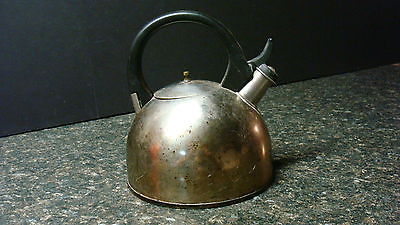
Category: kettle